Susan Bodine

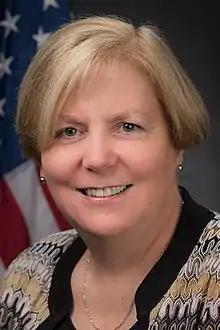
Official portrait, 2018

Susan Parker Bodine is an American lawyer and government official who served as the Assistant Administrator for Enforcement and Compliance Assurance at the Environmental Protection Agency. She also previously served as chief counsel for the United States Senate Committee on Environment and Public Works. She was appointed in 2017 and left the agency in 2021.